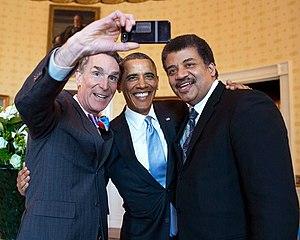
Epic Rap Battles of History est une web-série créée par Peter Shukoff et Lloyd Ahlquist. La série est diffusée sur YouTube à partir du 26 septembre 2010 et présente des battles entre des personnalités historiques ou populaires, réelles ou fictives.
Un selfie, aussi appelé egoportrait ou autophoto en français canadien, est un autoportrait photographique pris dans un contexte social, festif ou touristique avec un smartphone, soit tenu à bout de bras, soit fixé au bout d'une perche à selfie.